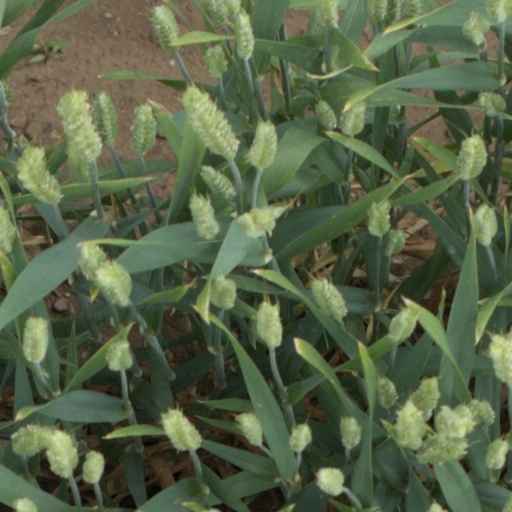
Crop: wheat